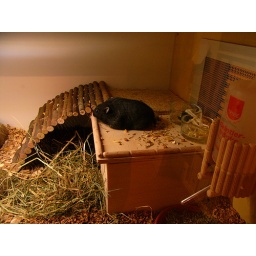
Sonic on the roof of her house in the new cage. Just about to jump down.